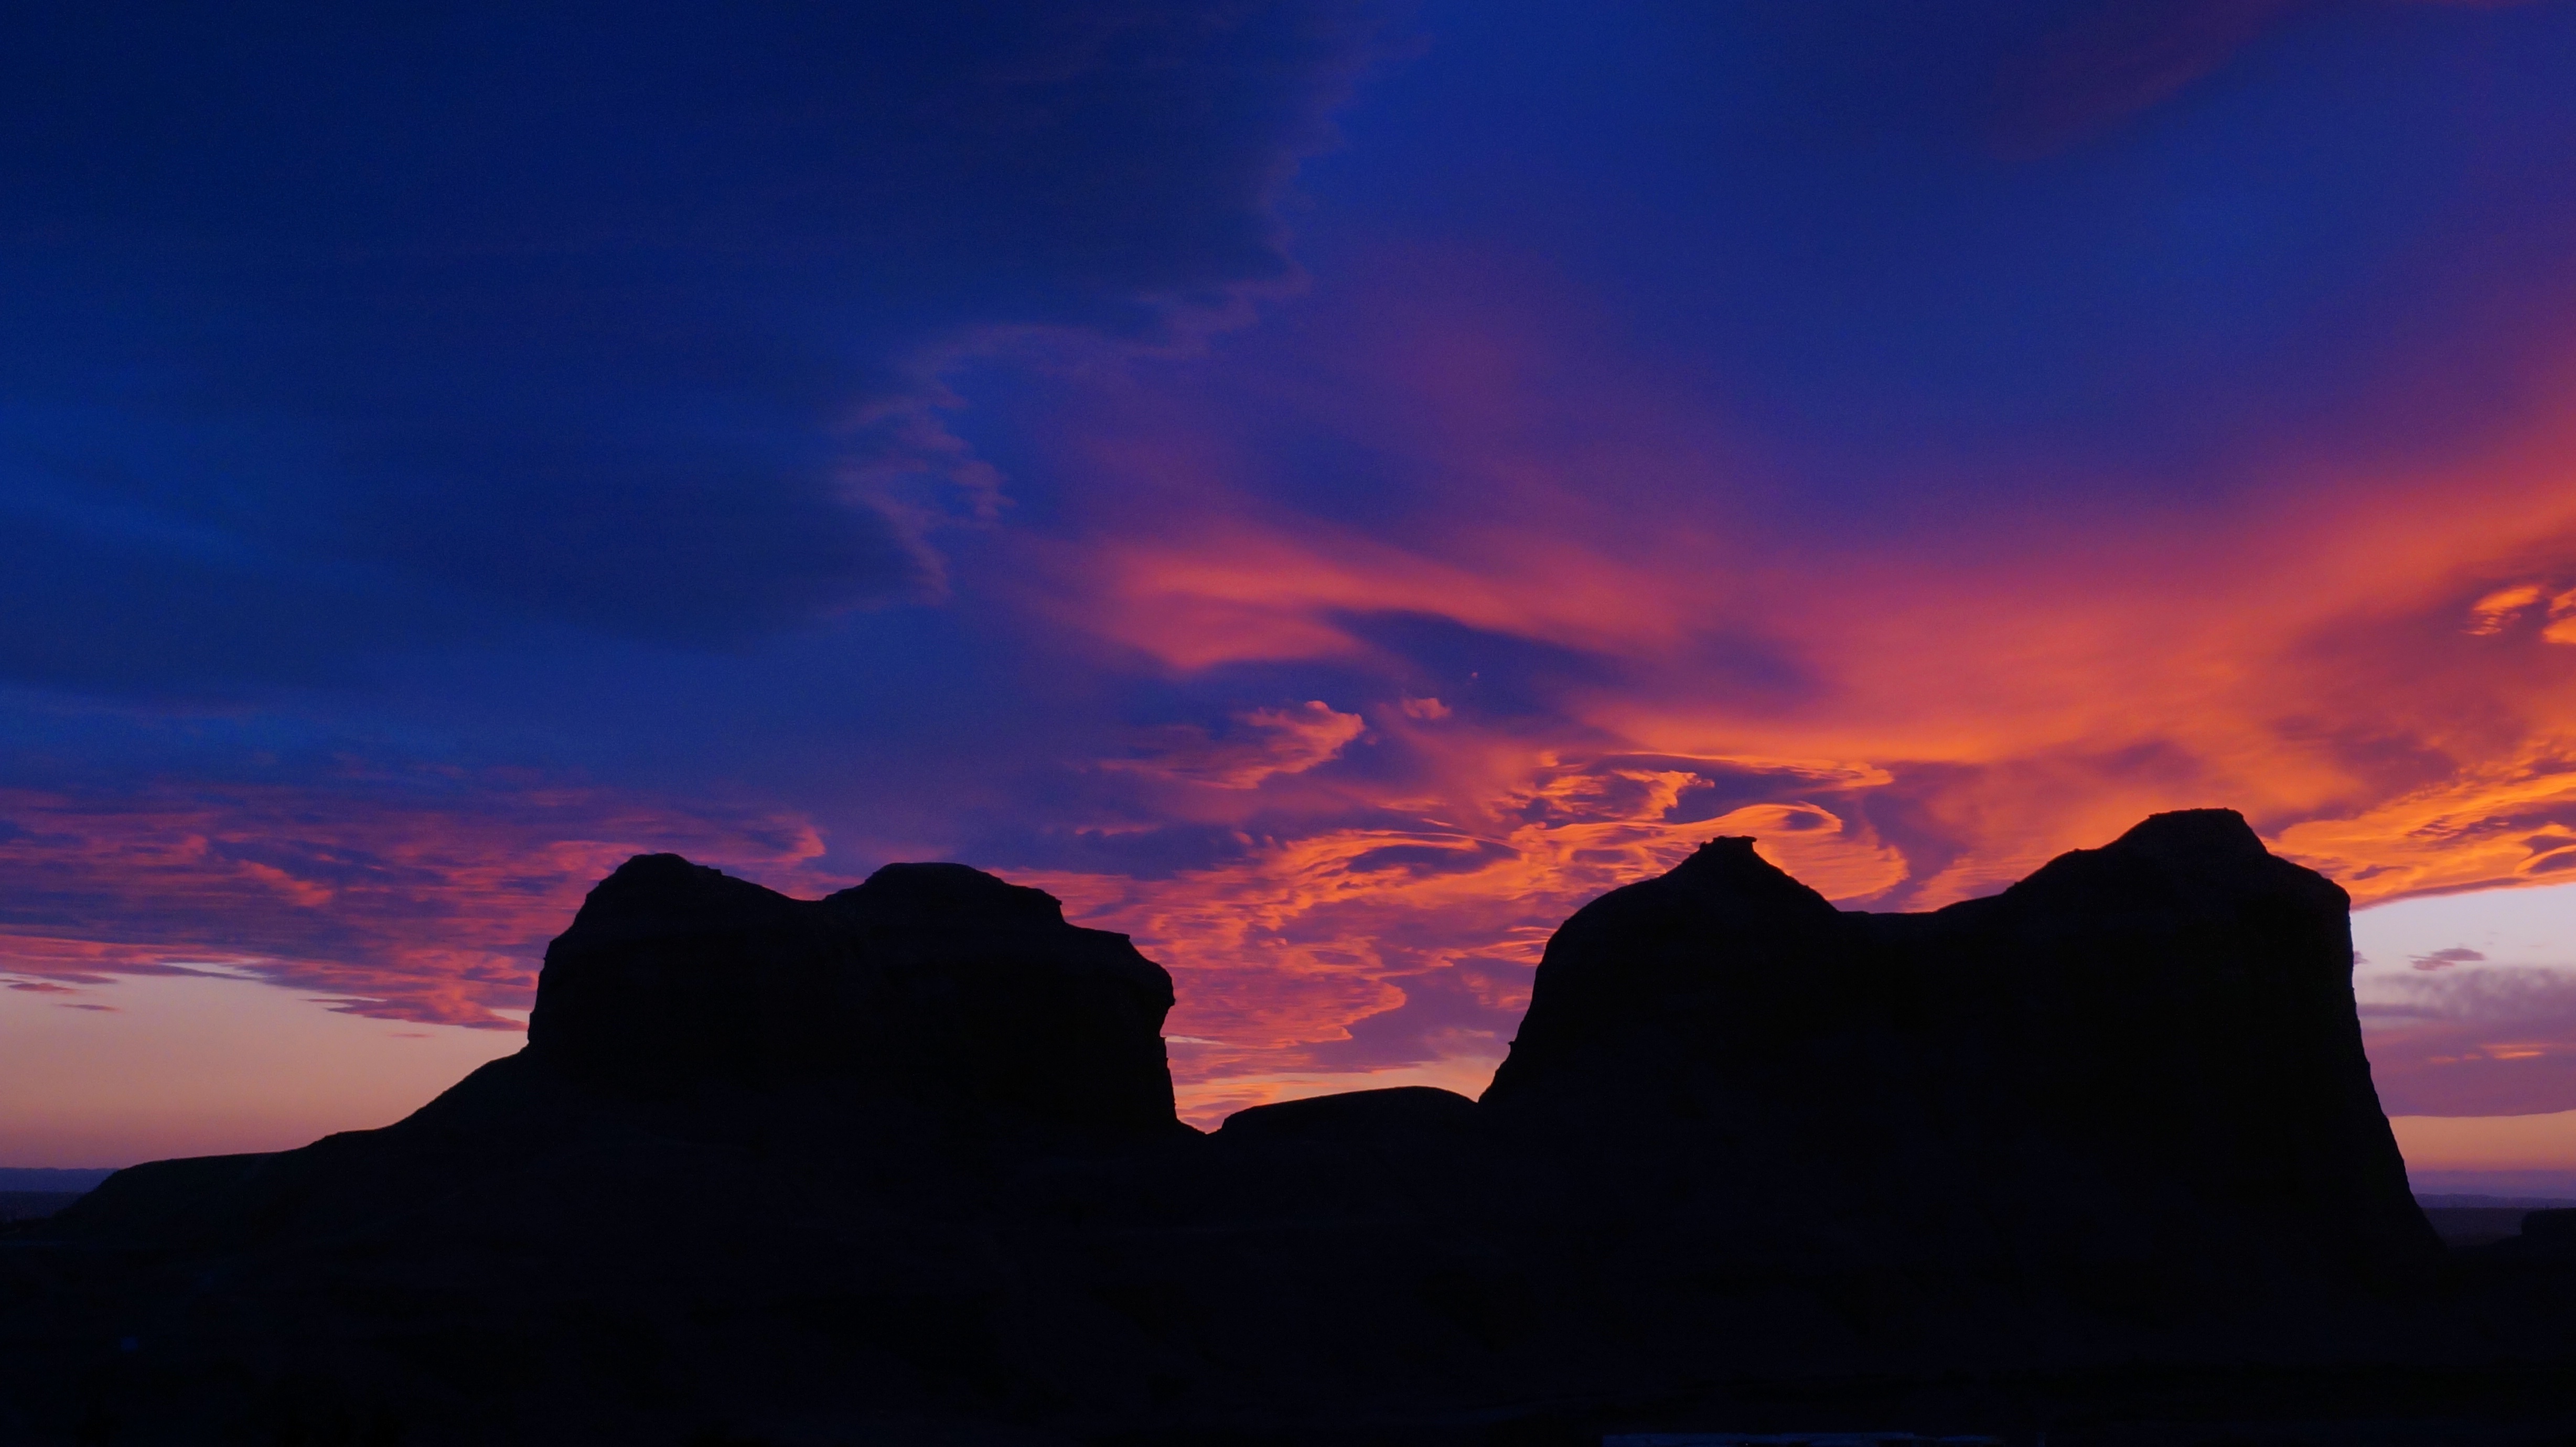
sea, horizon, mountain, cloud, sky, sunrise, sunset, morning, dawn, atmosphere, dusk, evening, reflection, afterglow, meteorological phenomenon